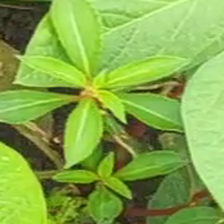
Weed species: Moti_dudhi(Euphorbia_geneculata_L)